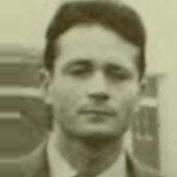
Age: 29